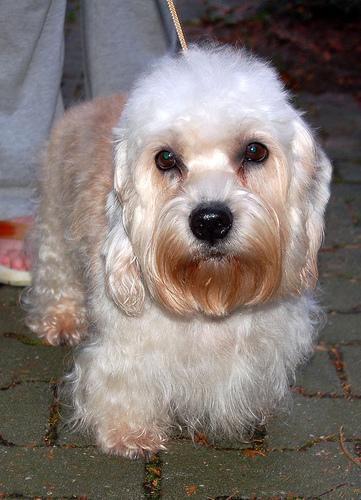
Dandie_Dinmont